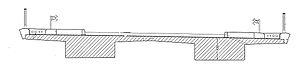
coupe transversale du tablier gières
Le viaduc de Gières est un pont en béton précontraint situé sur la commune de Gières en Isère. Il permet le franchissement de la D523 et d'un rond point.